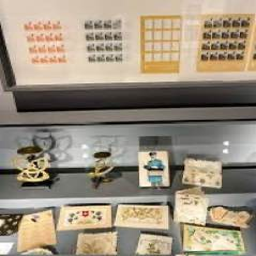
Liechtenstein PostalMuseum